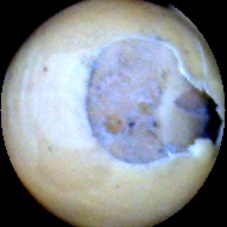
Label: Broken